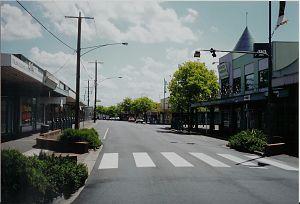
Moe est une ville du Gippsland, une région dans l'est de l'État de Victoria en Australie. Elle est située à 134 kilomètres à l'est de Melbourne. Elle compte 17 981 habitants en 2006.